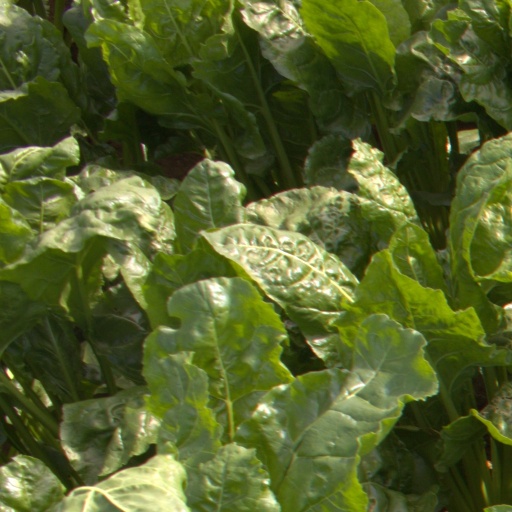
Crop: sugar beet